Bowerbirds (band)

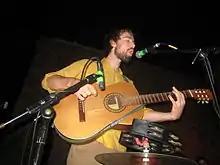
Bowerbirds in Philadelphia, PA

Bowerbirds is an American folk band formed in Raleigh, North Carolina, United States, in 2006. The group comprises Philip Moore (vocals, guitar), Beth Tacular (accordion, vocals) and Mark Paulson (violin, vocals). Allmusic writer Stewart Mason places their sound on "the dividing line between the freak folk contingent led by Devendra Banhart and Joanna Newsom and the more straightforward sunshine pop of Lavender Diamond." Their debut album, "Hymns for a Dark Horse", released under Burly Time Records in 2007, received favorable reviews from publications such as Pitchfork, Time Out New York and Prefix Magazine. Bowerbirds have toured in support of The Mountain Goats, with John Darnielle referring to the band as his "favorite new band in forever". Their second album, "Upper Air", was released July 7, 2009. The band released "The Clearing" on March 6, 2012.